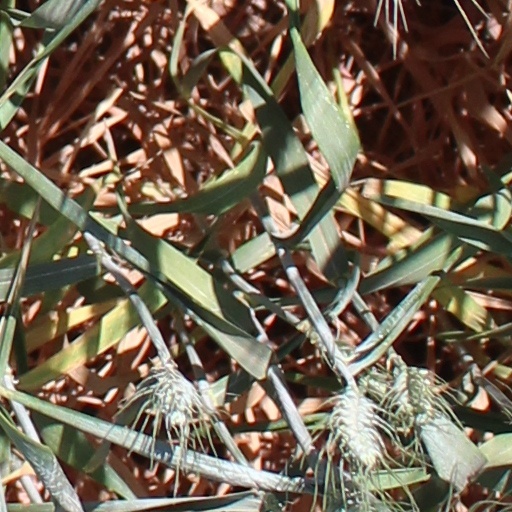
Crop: wheat